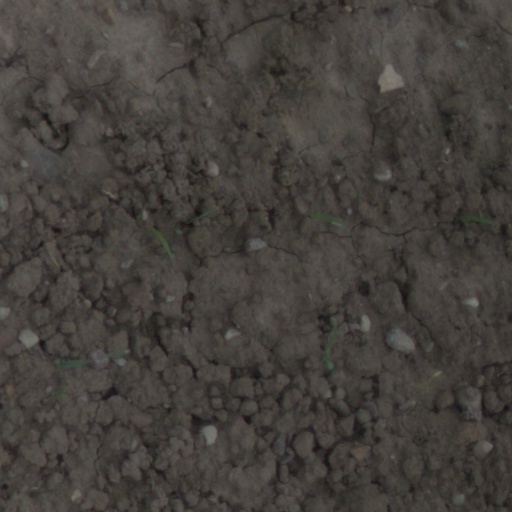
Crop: wheat